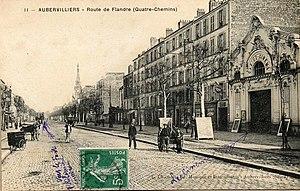
Aubervilliers.Rue de Flandre, Quatre-Chemins, cinéma
L'avenue Jean-Jaurès, située à la limite entre Aubervilliers et Pantin, est l'une des artères principales de ces deux villes.